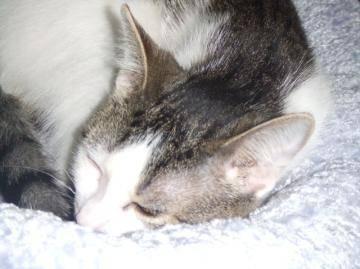
cat